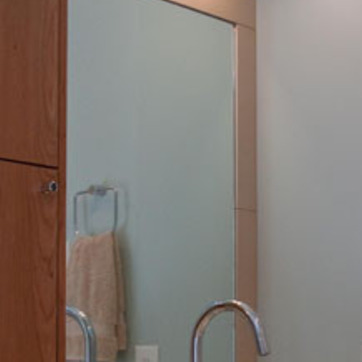
Material: mirror